Lan Na

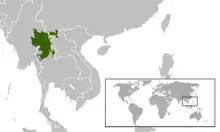
Map of Lan Na during the reign of King Tilokaraj ( 1441–1487)

The Lan Na kingdom was strongest under Tilokaraj (1441–1487). Tilokaraj seized the throne from his father Sam Fang Kaen in 1441. Tilokaraj's brother, Thau Choi, rebelled to reclaim the throne for his father and sought Ayutthayan support. Borommaracha II sent his troops to Lan Na in 1442 but was repelled and the rebellion was suppressed. Tilokaraj conquered the neighboring Kingdom of Payao in 1456.